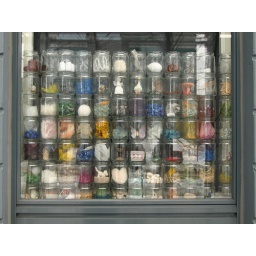
This colorful shop window is near my workplace.